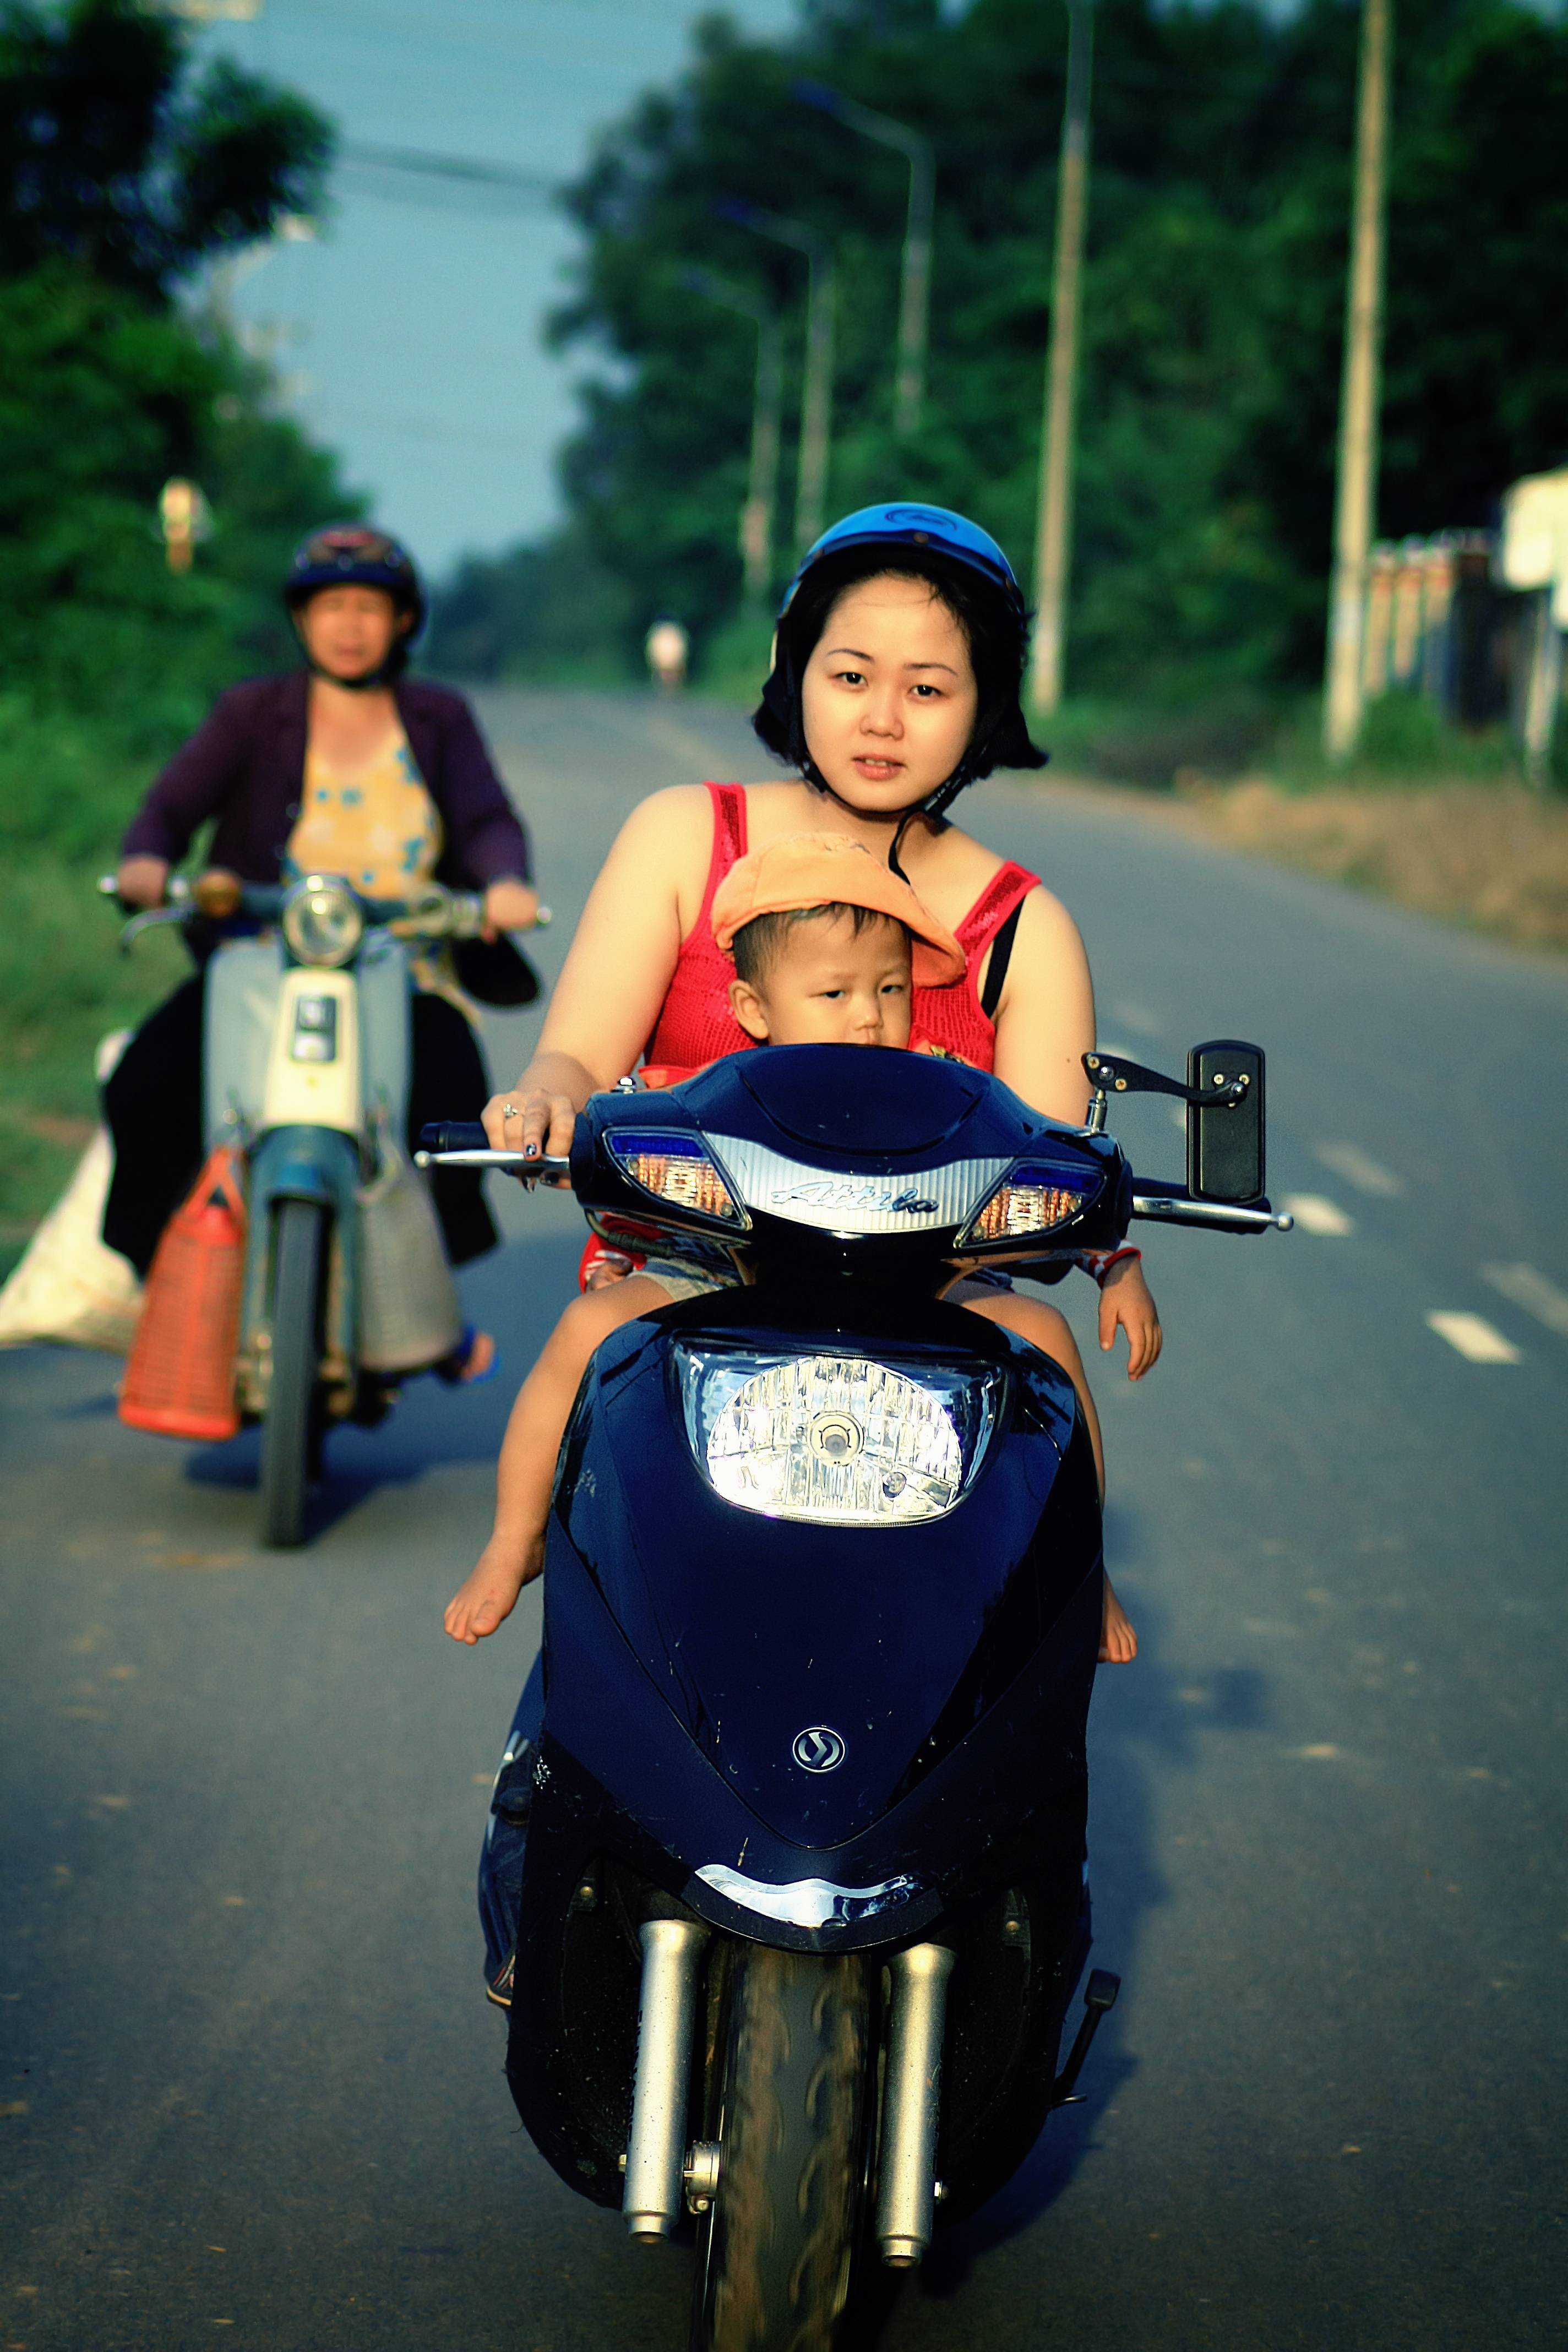
outdoor, people, girl, woman, track, road, trail, car, wheel, driving, bike, summer, travel, female, rider, transportation, transport, vehicle, motorcycle, drive, child, blue, freedom, extreme, motorbike, speed, automotive, riding, race, power, scooter, helmet, steering, motor, way, motorcycling, automobile make